Model (art)

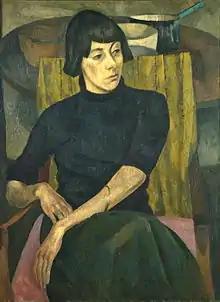
1917 portrait by Roger Fry of Nina Hamnett the "Queen of Bohemia", who also posed nude for Modigliani

An art model is a person who poses, often nude, for visual artists as part of the creative process, providing a reference for the human body in a work of art. As an occupation, modeling requires the often strenuous 'physical work' of holding poses for the required length of time, the 'aesthetic work' of performing a variety of interesting poses, and the 'emotional work' of maintaining a socially ambiguous role. While the role of nude models is well-established as a necessary part of artistic practice, public nudity remains transgressive, and models may be vulnerable to stigmatization or exploitation. Family and friends may pose for artists, in particular for works with costumed figures.